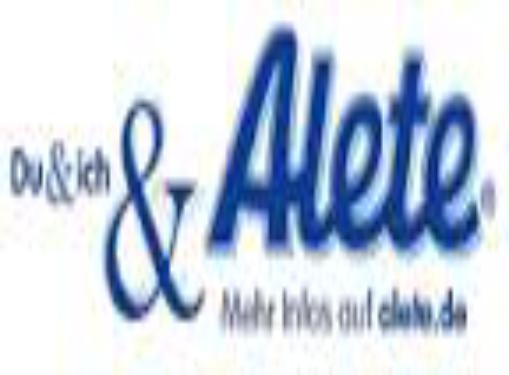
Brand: Alete
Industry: Food